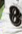
Number: 8